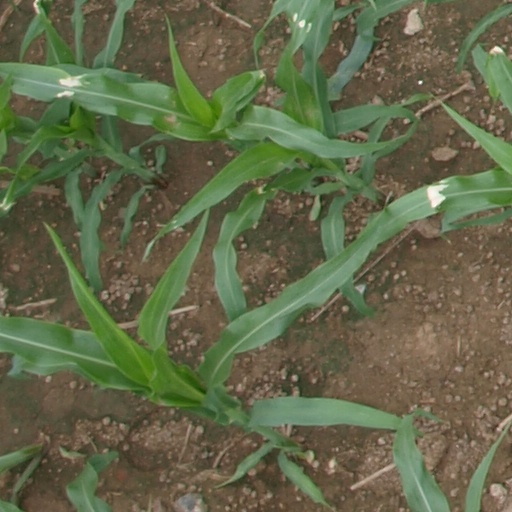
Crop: maize; corn